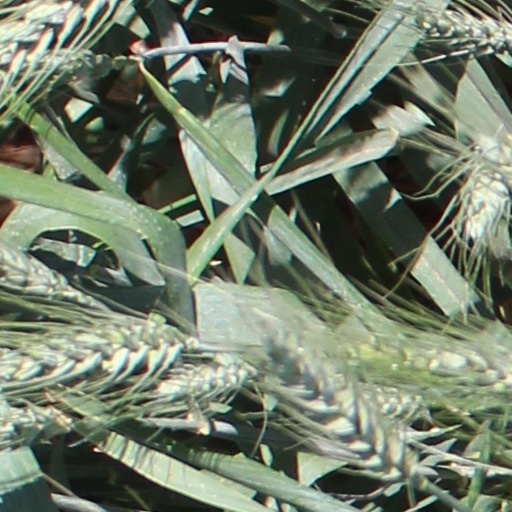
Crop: wheat